Plaster veneer

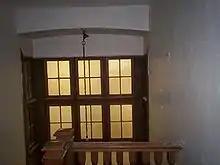
Unpainted plaster veneer.

Plaster veneer (American English) or plaster skim (British English) is a construction methodology for surfacing interior walls, by applying a thin layer of plaster over a substrate—typically over specially formulated gypsum board base, similar in nature to drywall.